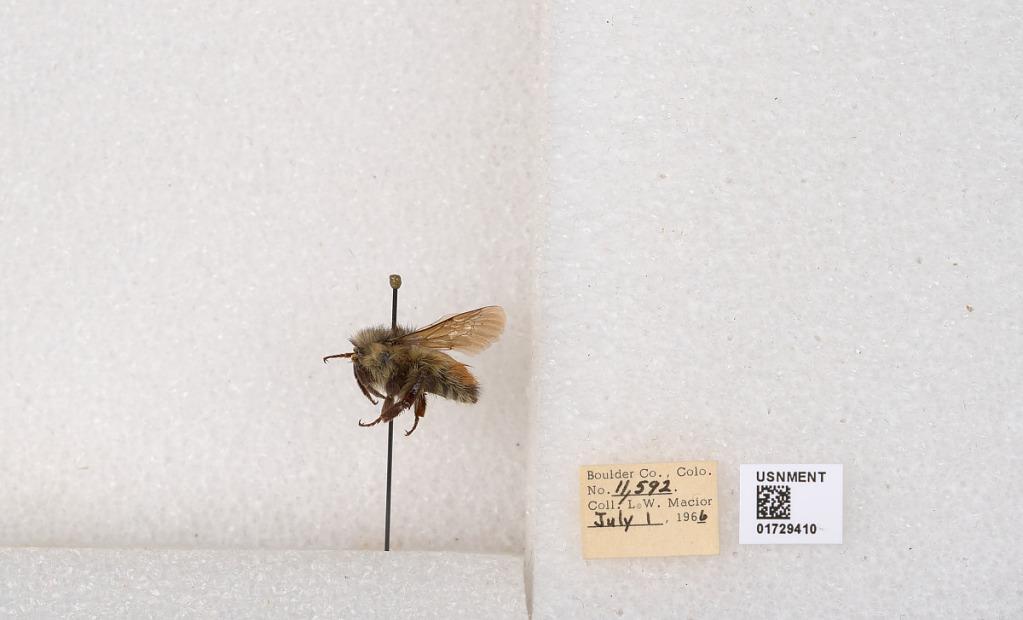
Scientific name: Bombus flavifrons Cresson
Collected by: L. Macior
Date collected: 1966-7-1
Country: United States
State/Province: Colorado
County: Boulder
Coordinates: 40.0925, -105.358